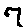
Label: 7